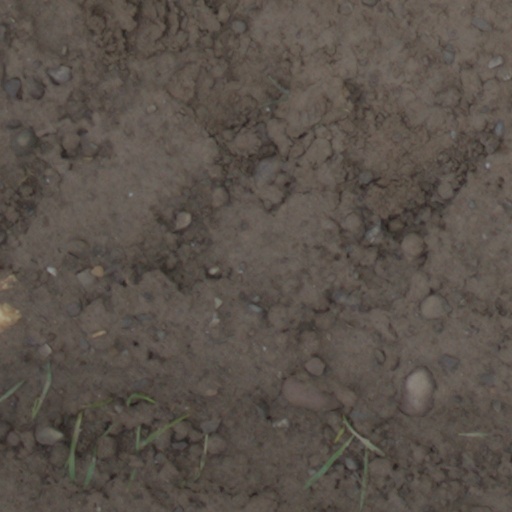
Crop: wheat